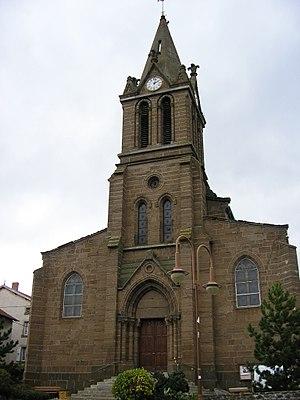
église de Loudes Photographie personnelle de l'utilisateur LeVellave.
Loudes est une commune française située dans le département de la Haute-Loire en région Auvergne-Rhône-Alpes.